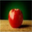
Label: apple